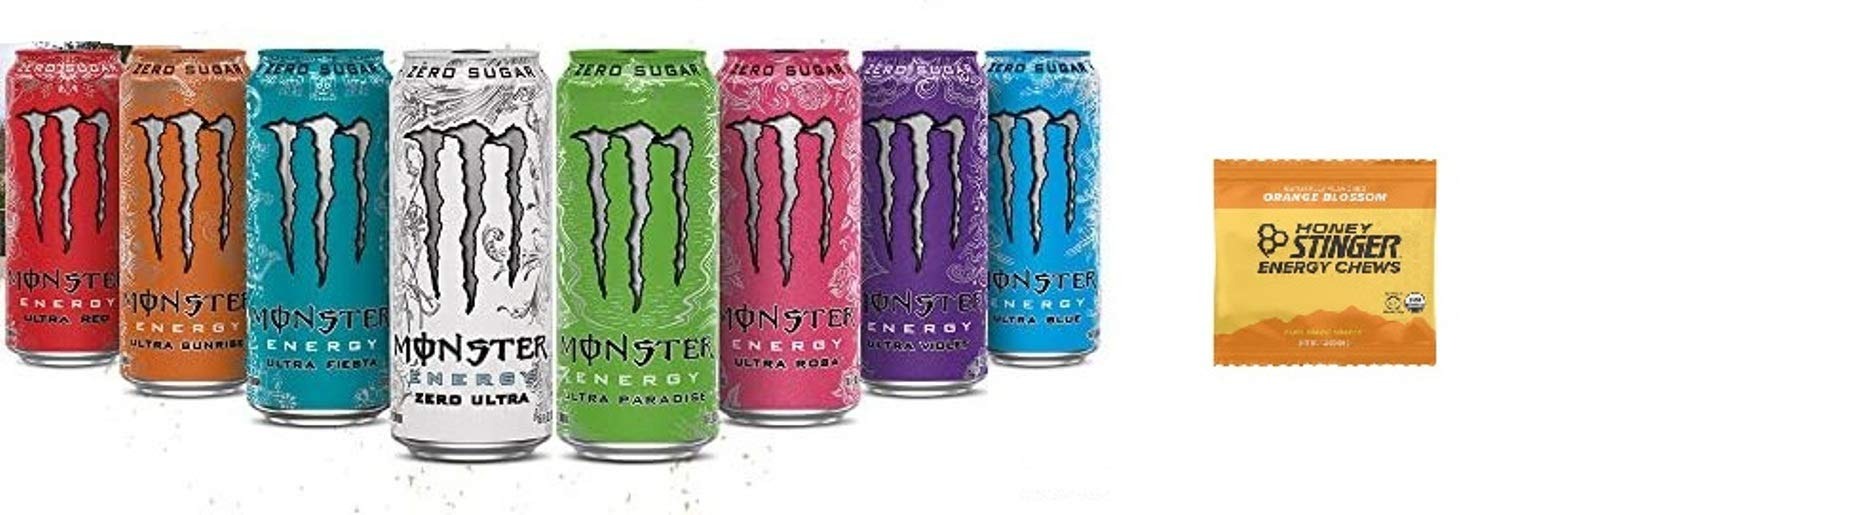
Item Name: Monster Zero Ultra Variety: Zero Ultra, Ultra Red, Ultra Violet, Ultra Blue, Sunrise, Paradise, Rosa, Fiesta, 16 ounce (Pack of 16) and Stinger Orange Blossom Chews
Bullet Point 1: 16 pack - 16oz. cans
Bullet Point 2: 1 pack of Stinger Chews (Assorted)
Bullet Point 3: 2 cans of each flavor: Zero Ultra, Ultra Red, Ultra Violet, Ultra Peachy Keen, Sunrise, Paradise, Rosa, Fiesta
Bullet Point 4: .Packaging may vary, this is a custom variety pack.
Product Description: What's in the box: 16 cans of Monster Zero Ultra - 2 cans of each flavor, 1 pack of Stinger Energy Chews (assorted)
Value: 256.0
Unit: Fl Oz

Price: 38.55